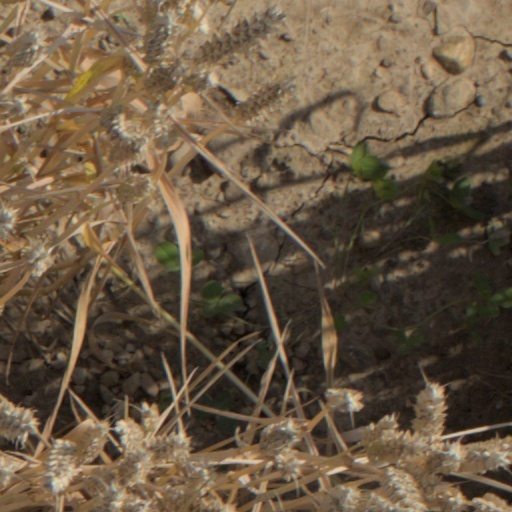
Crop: wheat